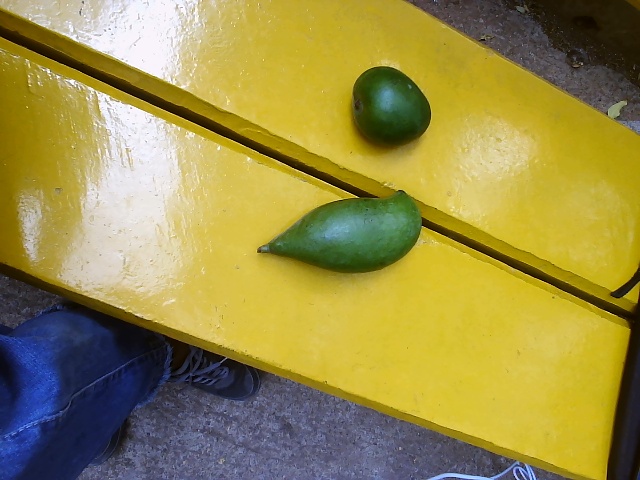
Label: Raw_Mango